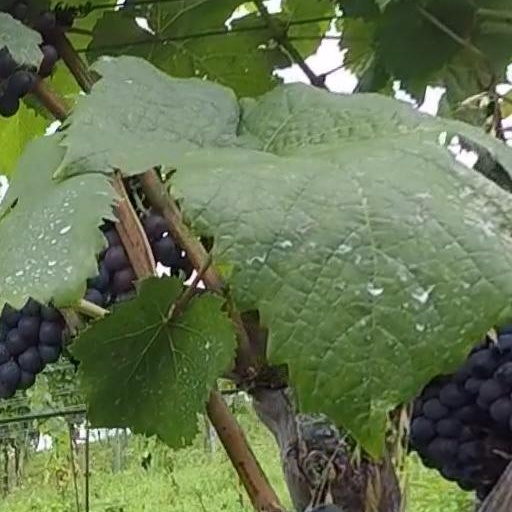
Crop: grape